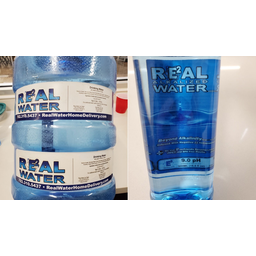
Label: bottles